Mai Đức Chung

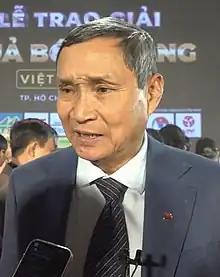
Mai Đức Chung in 2023

Mai Đức Chung (born 21 June 1951) is a Vietnamese former football player and coach, currently serving as the manager of the Vietnam women's national football team. As of 2023, he is the oldest head coach of any national football team—men's or women's—at the FIFA World Cup.